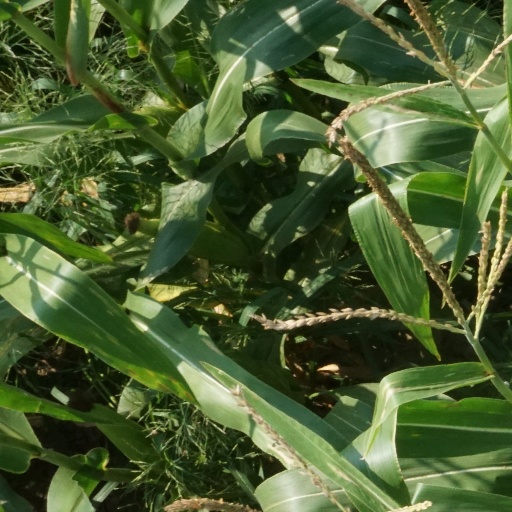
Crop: maize; corn